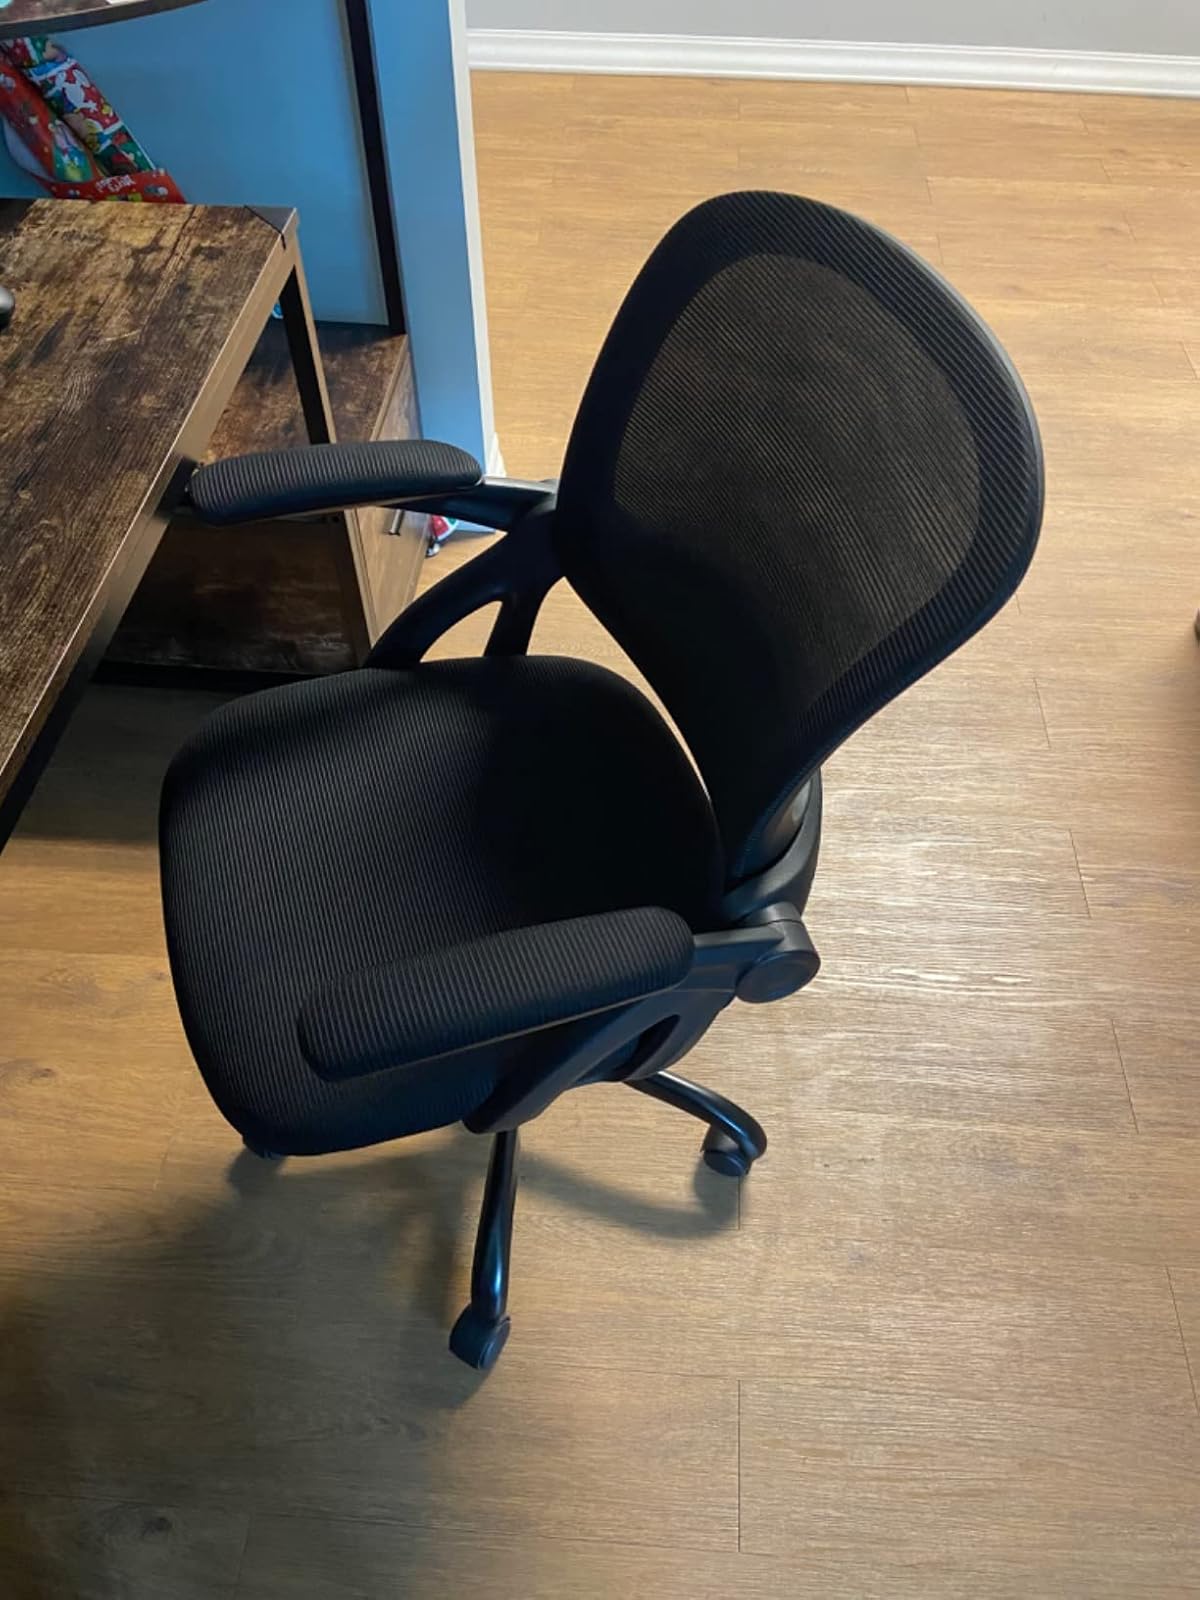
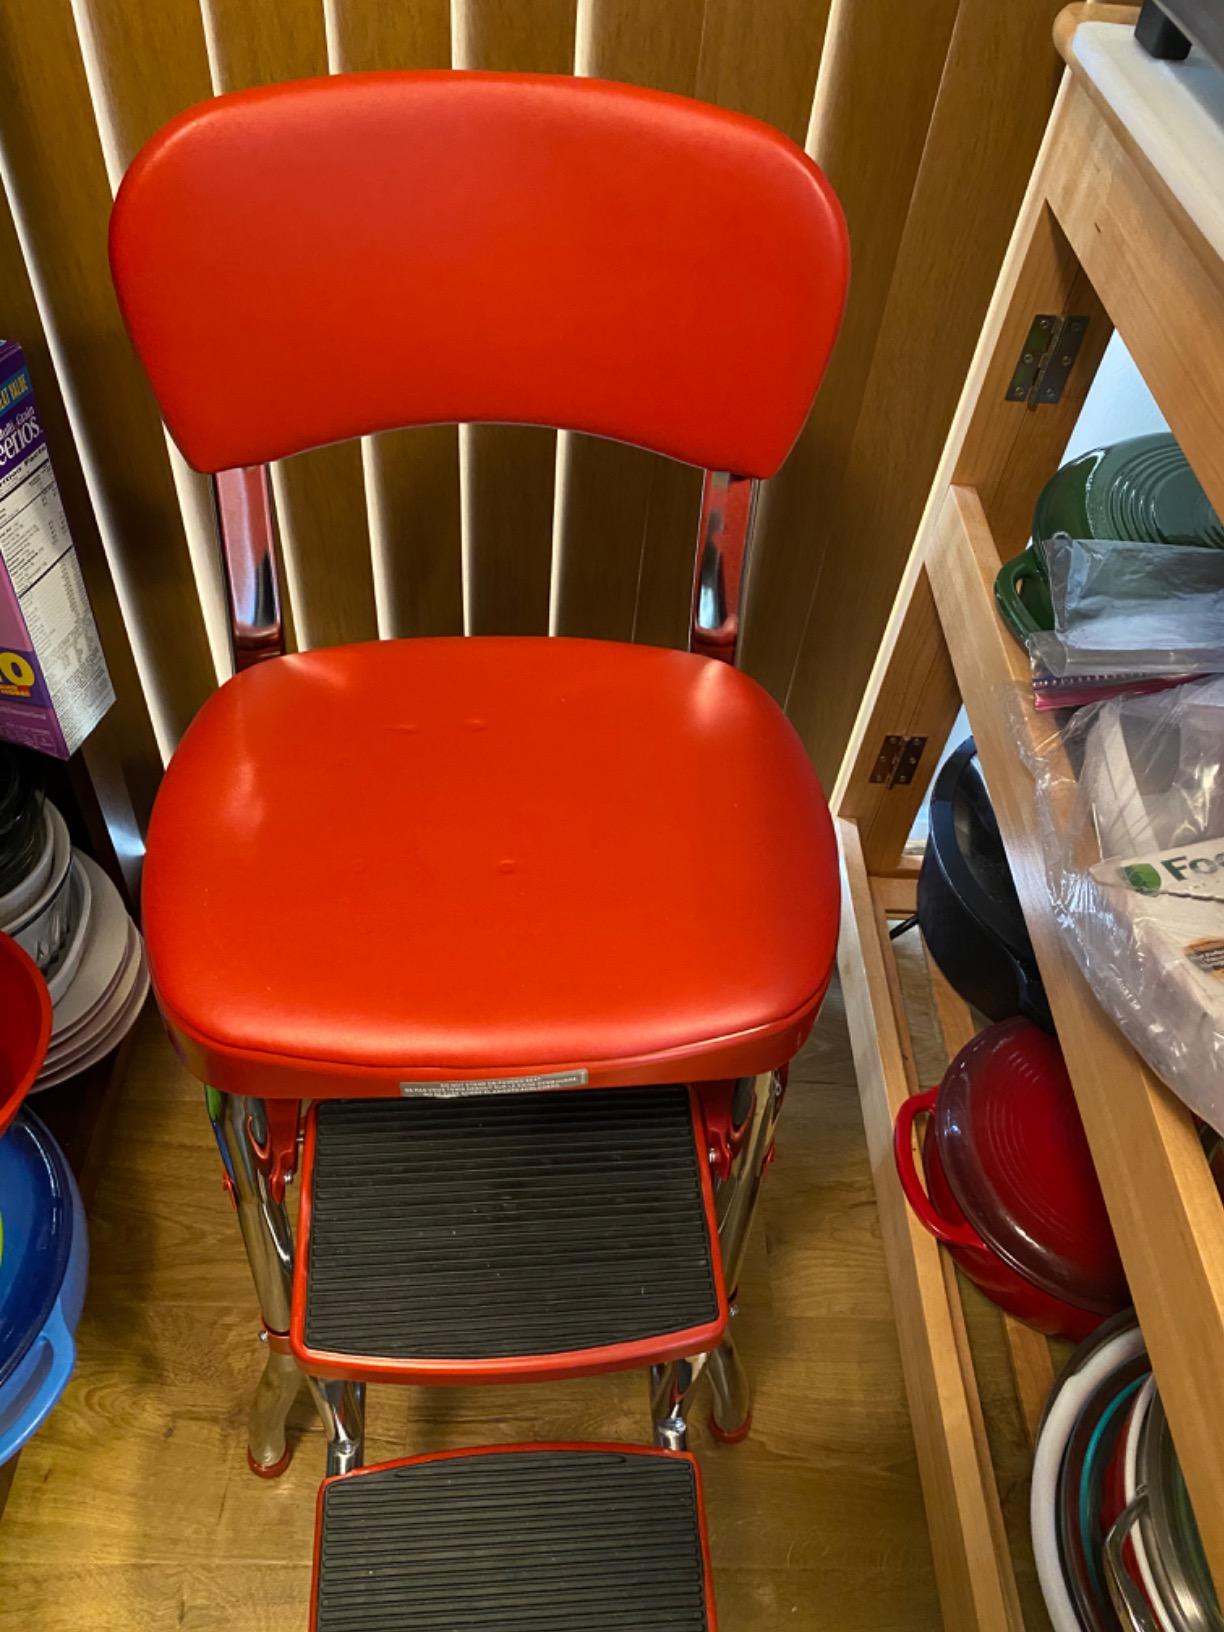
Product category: items_chair
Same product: no